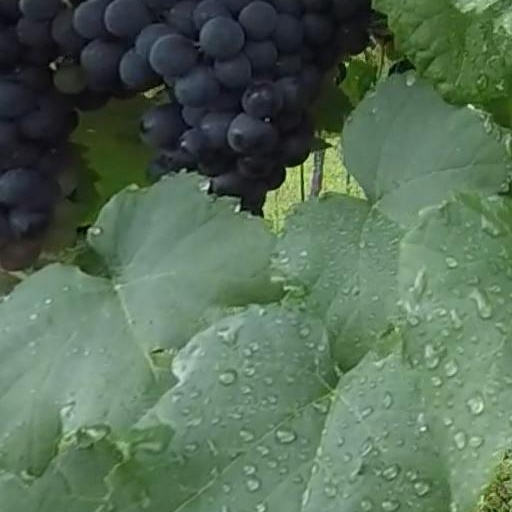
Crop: grape